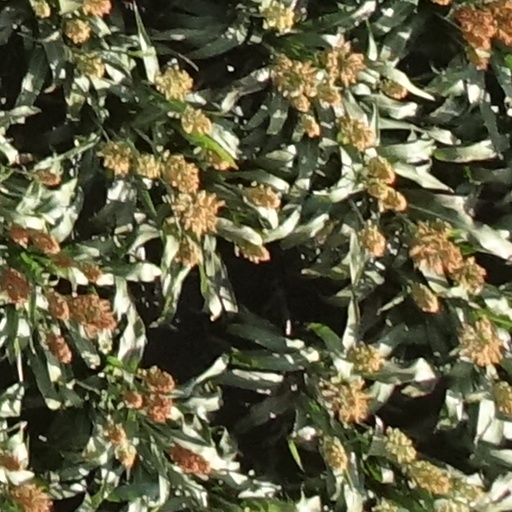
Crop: sorghum